Mai Selim

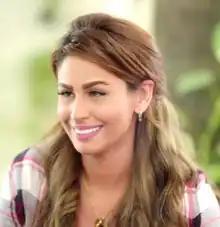
Mai Selim (Ramadan 2015)

She married Egyptian businessman Ali al-Refai from November 2010 to 2012, with whom she had her daughter, Lili.